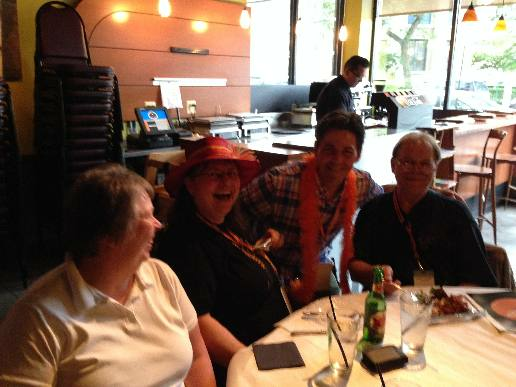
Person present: Yes